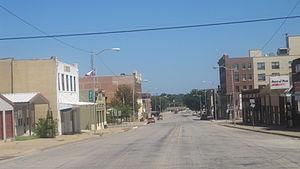
La ville de Ranger est située dans le comté d'Eastland, dans l’État du Texas, aux États-Unis. Elle comptait 2 468 habitants lors du recensement de 2010.